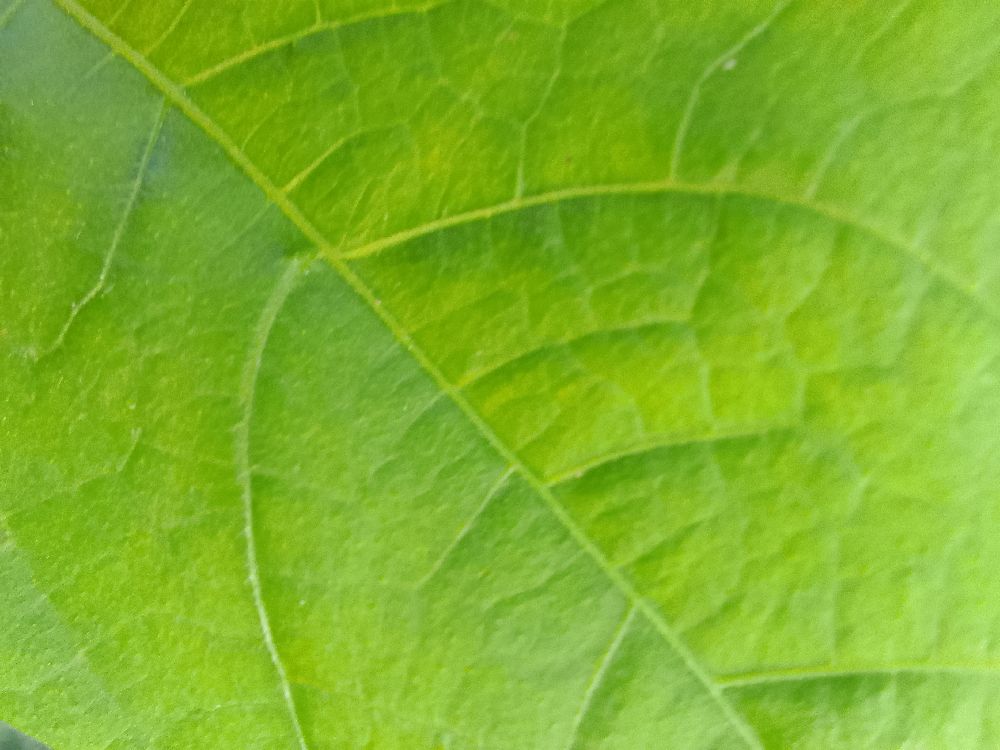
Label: healthy